Oxen in Chinese mythology

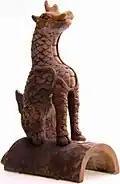
Composite beast: Dipper Ox

Various creatures, including legendary people and mythical creatures have some ox features which contribute to the parts out of which they are constituted. These include the Ox-Head guardians of Hell, the partially ox-featured god and mythological figure Chiyou, and others.